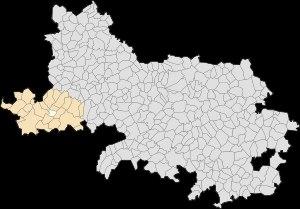
Boffles est une commune française située dans le département du Pas-de-Calais en région Hauts-de-France.